Cryogenic storage dewar

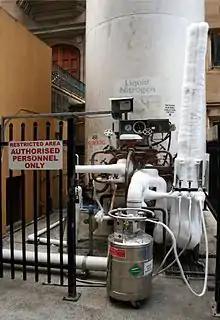
A self-pressurising dewar (silver) being filled with liquid nitrogen from a larger storage tank (white)

A cryogenic storage dewar (or simply dewar) is a specialised type of vacuum flask used for storing cryogens (such as liquid nitrogen or liquid helium), whose boiling points are much lower than room temperature. It is named after inventor James Dewar, who developed it for his own work. They are commonly used in low-temperature physics and chemistry.